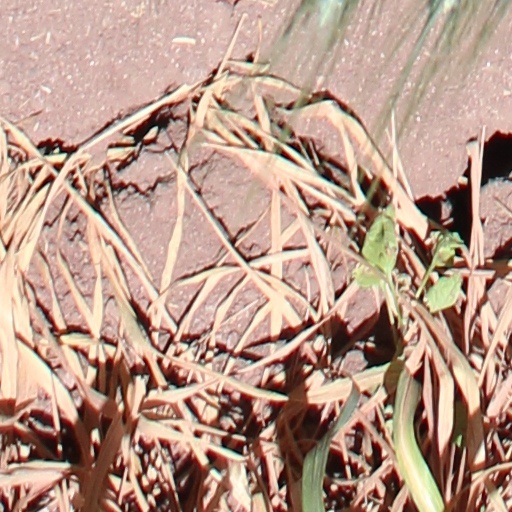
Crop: wheat